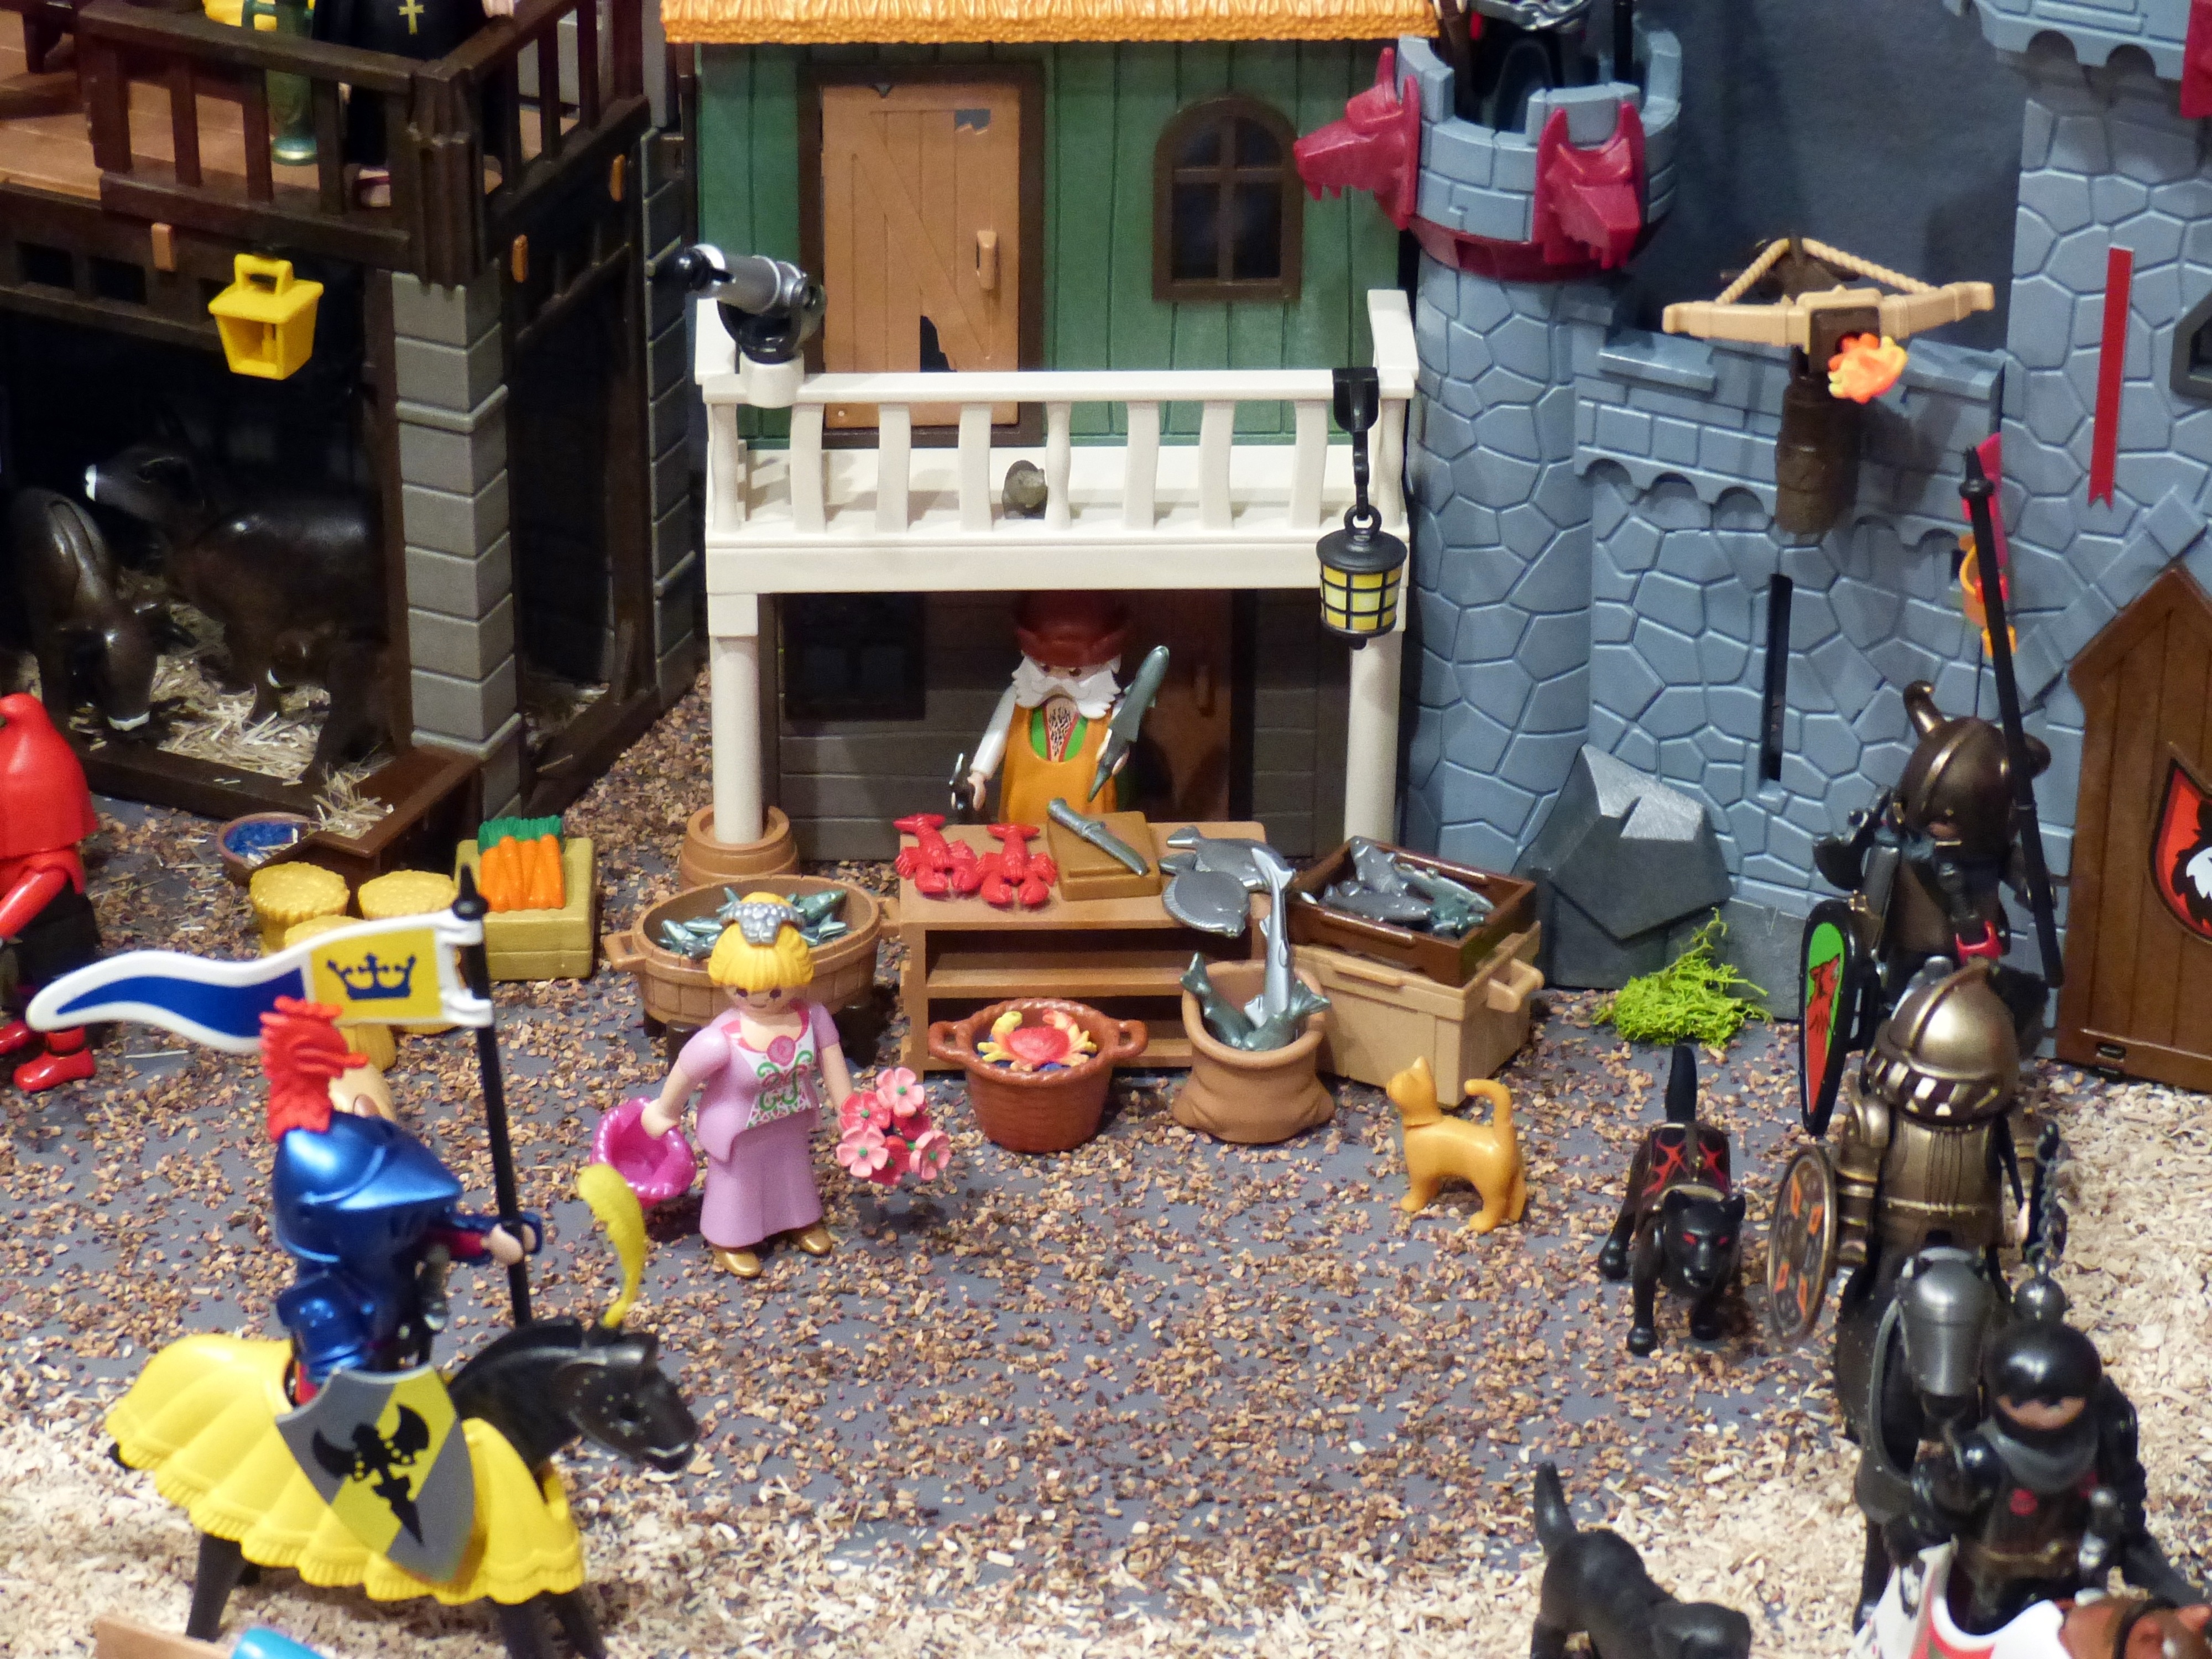
play, recreation, horse, toy, playmobil, knight, toys, figures, exhibition, reiter, knight's castle